Stephen Stohn

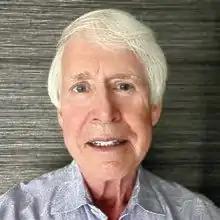
Stohn in 2022

John Stephen Stohn, (born May 8, 1948) is an American-born Canadian entertainment lawyer and television producer. He is best known for his involvement with the "Degrassi" teen drama franchise, particularly as an executive producer on "". Until 2018 he was the president of Epitome Pictures Inc., which he and his wife Linda Schuyler founded in 1992 and was sold to DHX Media in 2014. On June 7, 2019, he was installed as Chancellor of Trent University in Peterborough, Ontario.